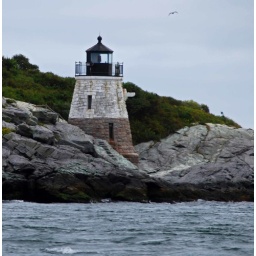
Passed by the lighthouse in our excursion boat